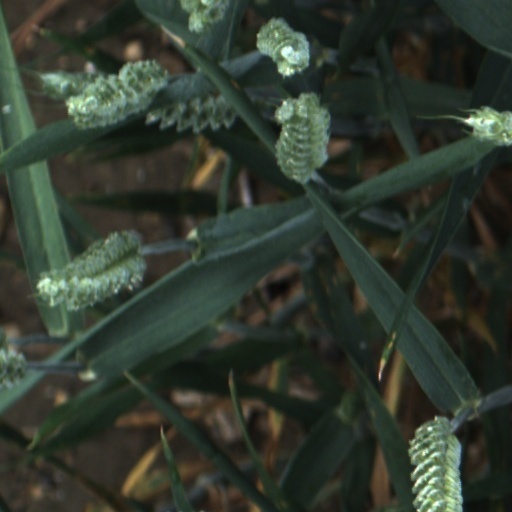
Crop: wheat